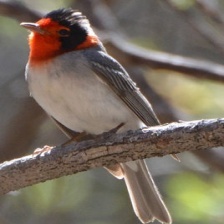
Species: RED FACED WARBLER
Scientific name: CARDELLINA RUBRIFRONS